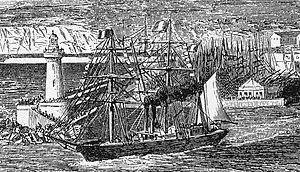
gravure de l'Illustration. 1er novembre 1861
Jean Houzeau de Lehaie est un naturaliste belge qui a consacré sa vie entière à l'étude des bambous, à l’introduction de nouvelles espèces venues essentiellement du Japon, de la Chine puis de l'Inde et à leur acclimatation en Belgique dans sa propriété de l’Ermitage située près de Mons. Il est le fils d'Auguste Houzeau de Lehaie et le neveu de Jean-Charles Houzeau de Lehaie.